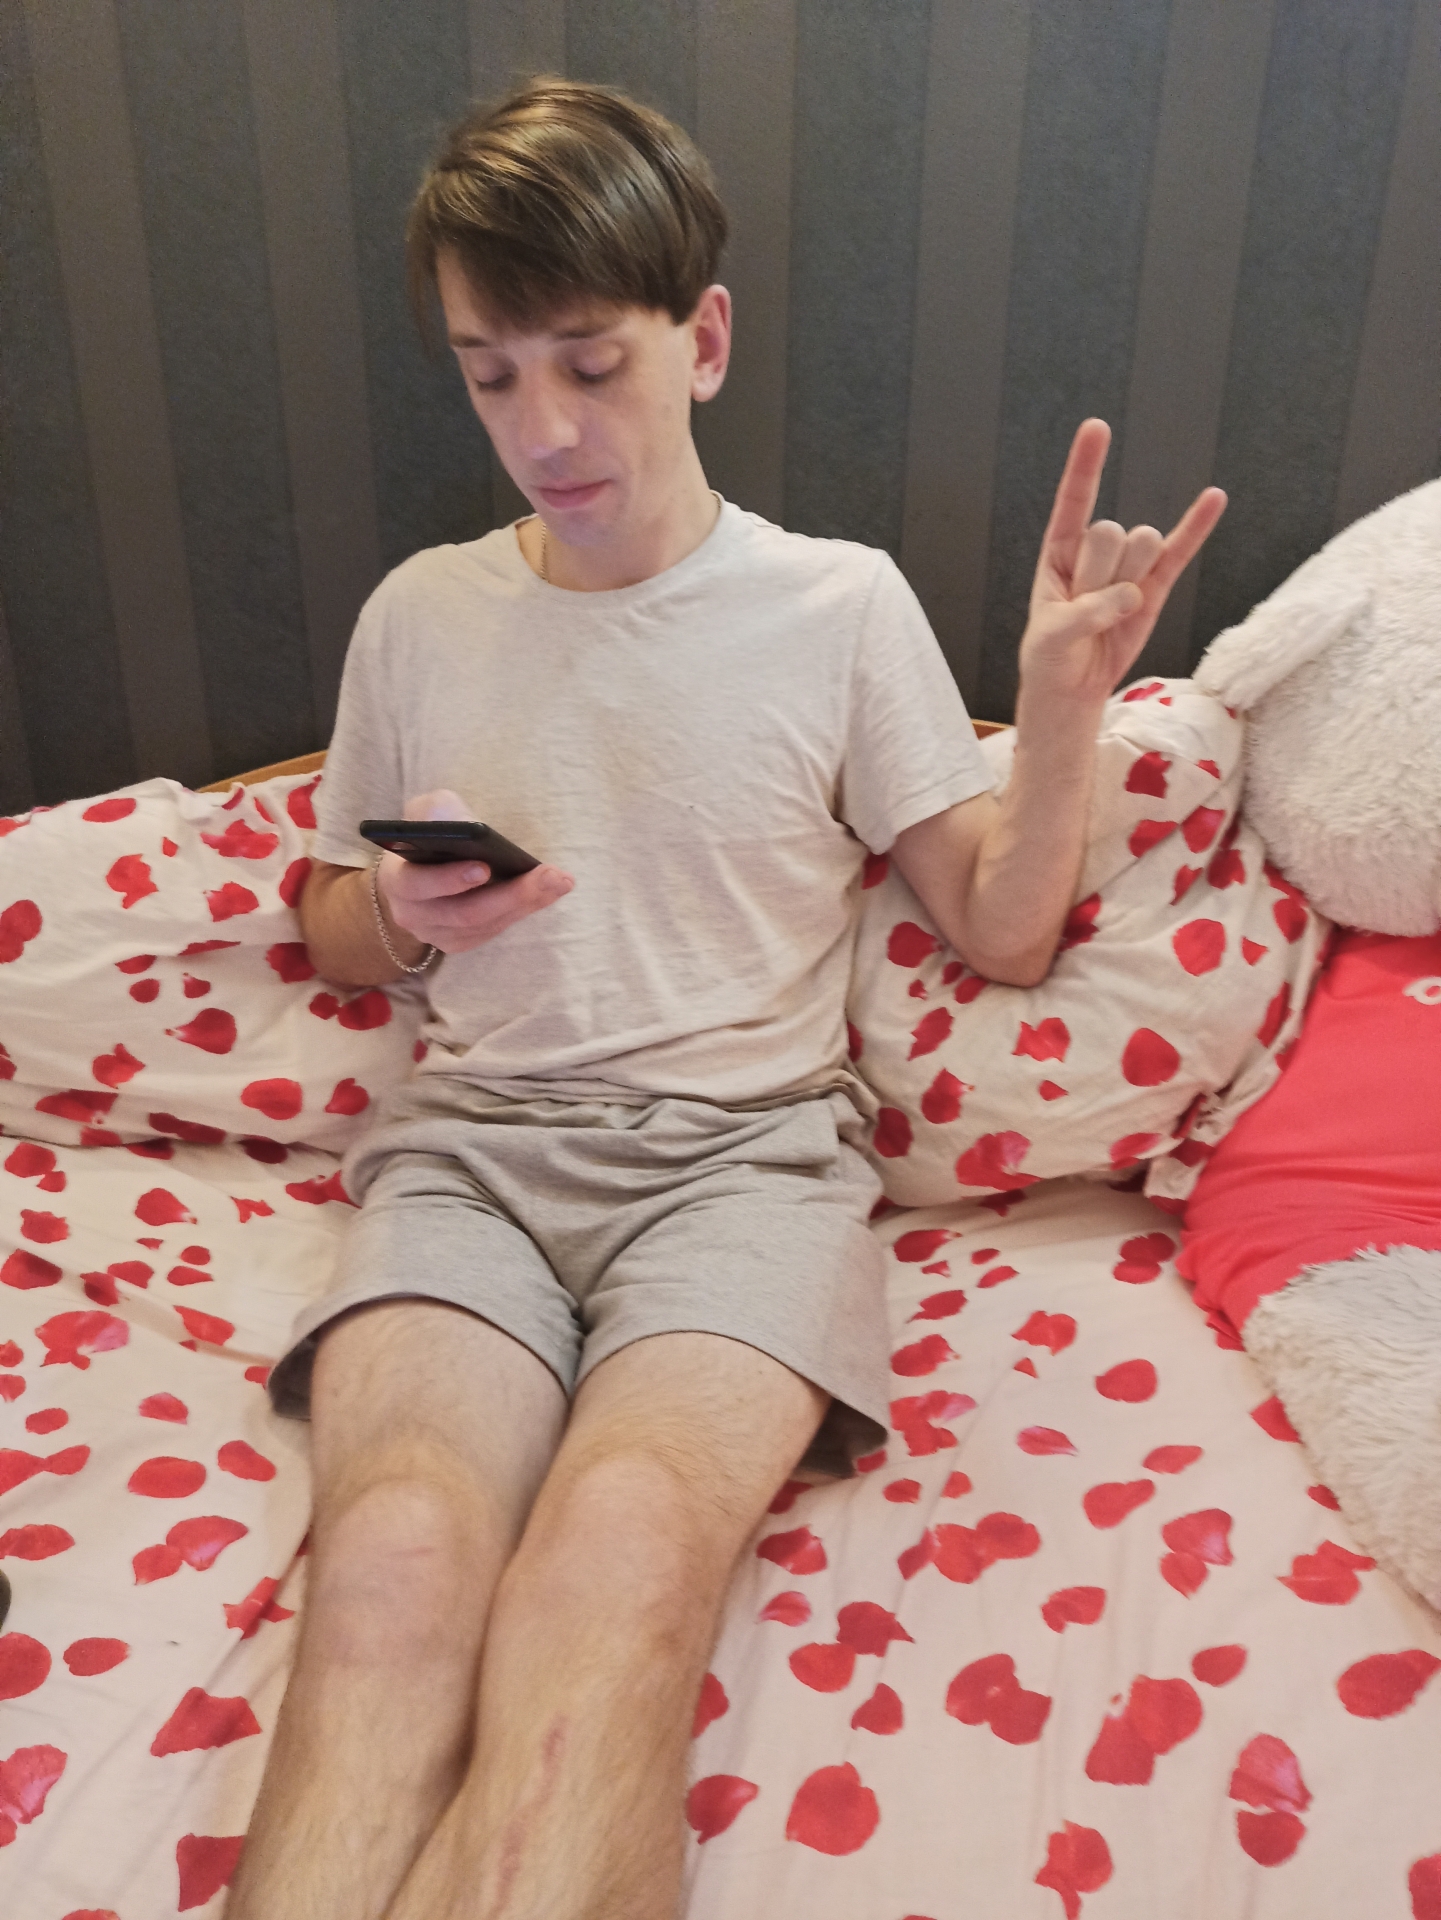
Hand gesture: rock